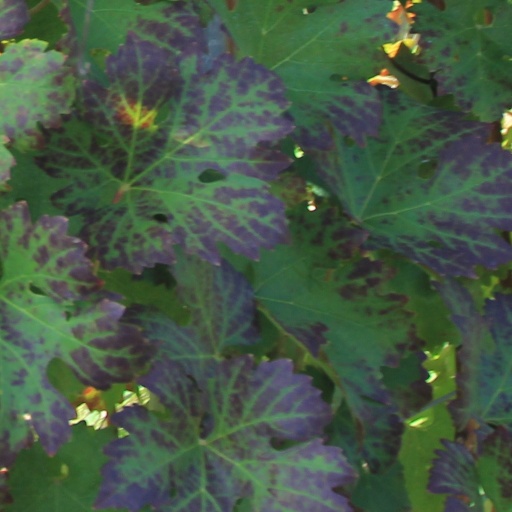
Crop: grape